House of Plantagenet

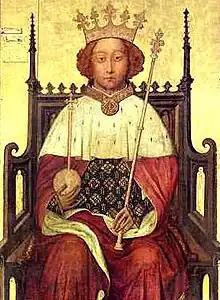
A portrait of Richard II (c. 1390). Westminster Abbey, London.

Edward, the Black Prince resumed the war with destructive chevauchées starting from Bordeaux. His army was caught by a much larger French force at Poitiers, but the ensuing battle was a decisive English victory, resulting in the capture of John II of France. John agreed to a treaty promising the French would pay a four million écus ransom. The subsequent Treaty of Brétigny was demonstrably popular in England, where it was both ratified in parliament and celebrated with great ceremony.